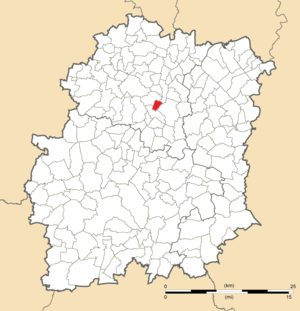
Carte de position de Leuville-sur-Orge en Essonne (91)
Leuville-sur-Orge est une commune française située à vingt-huit kilomètres au sud-ouest de Paris dans le département de l'Essonne en région Île-de-France.